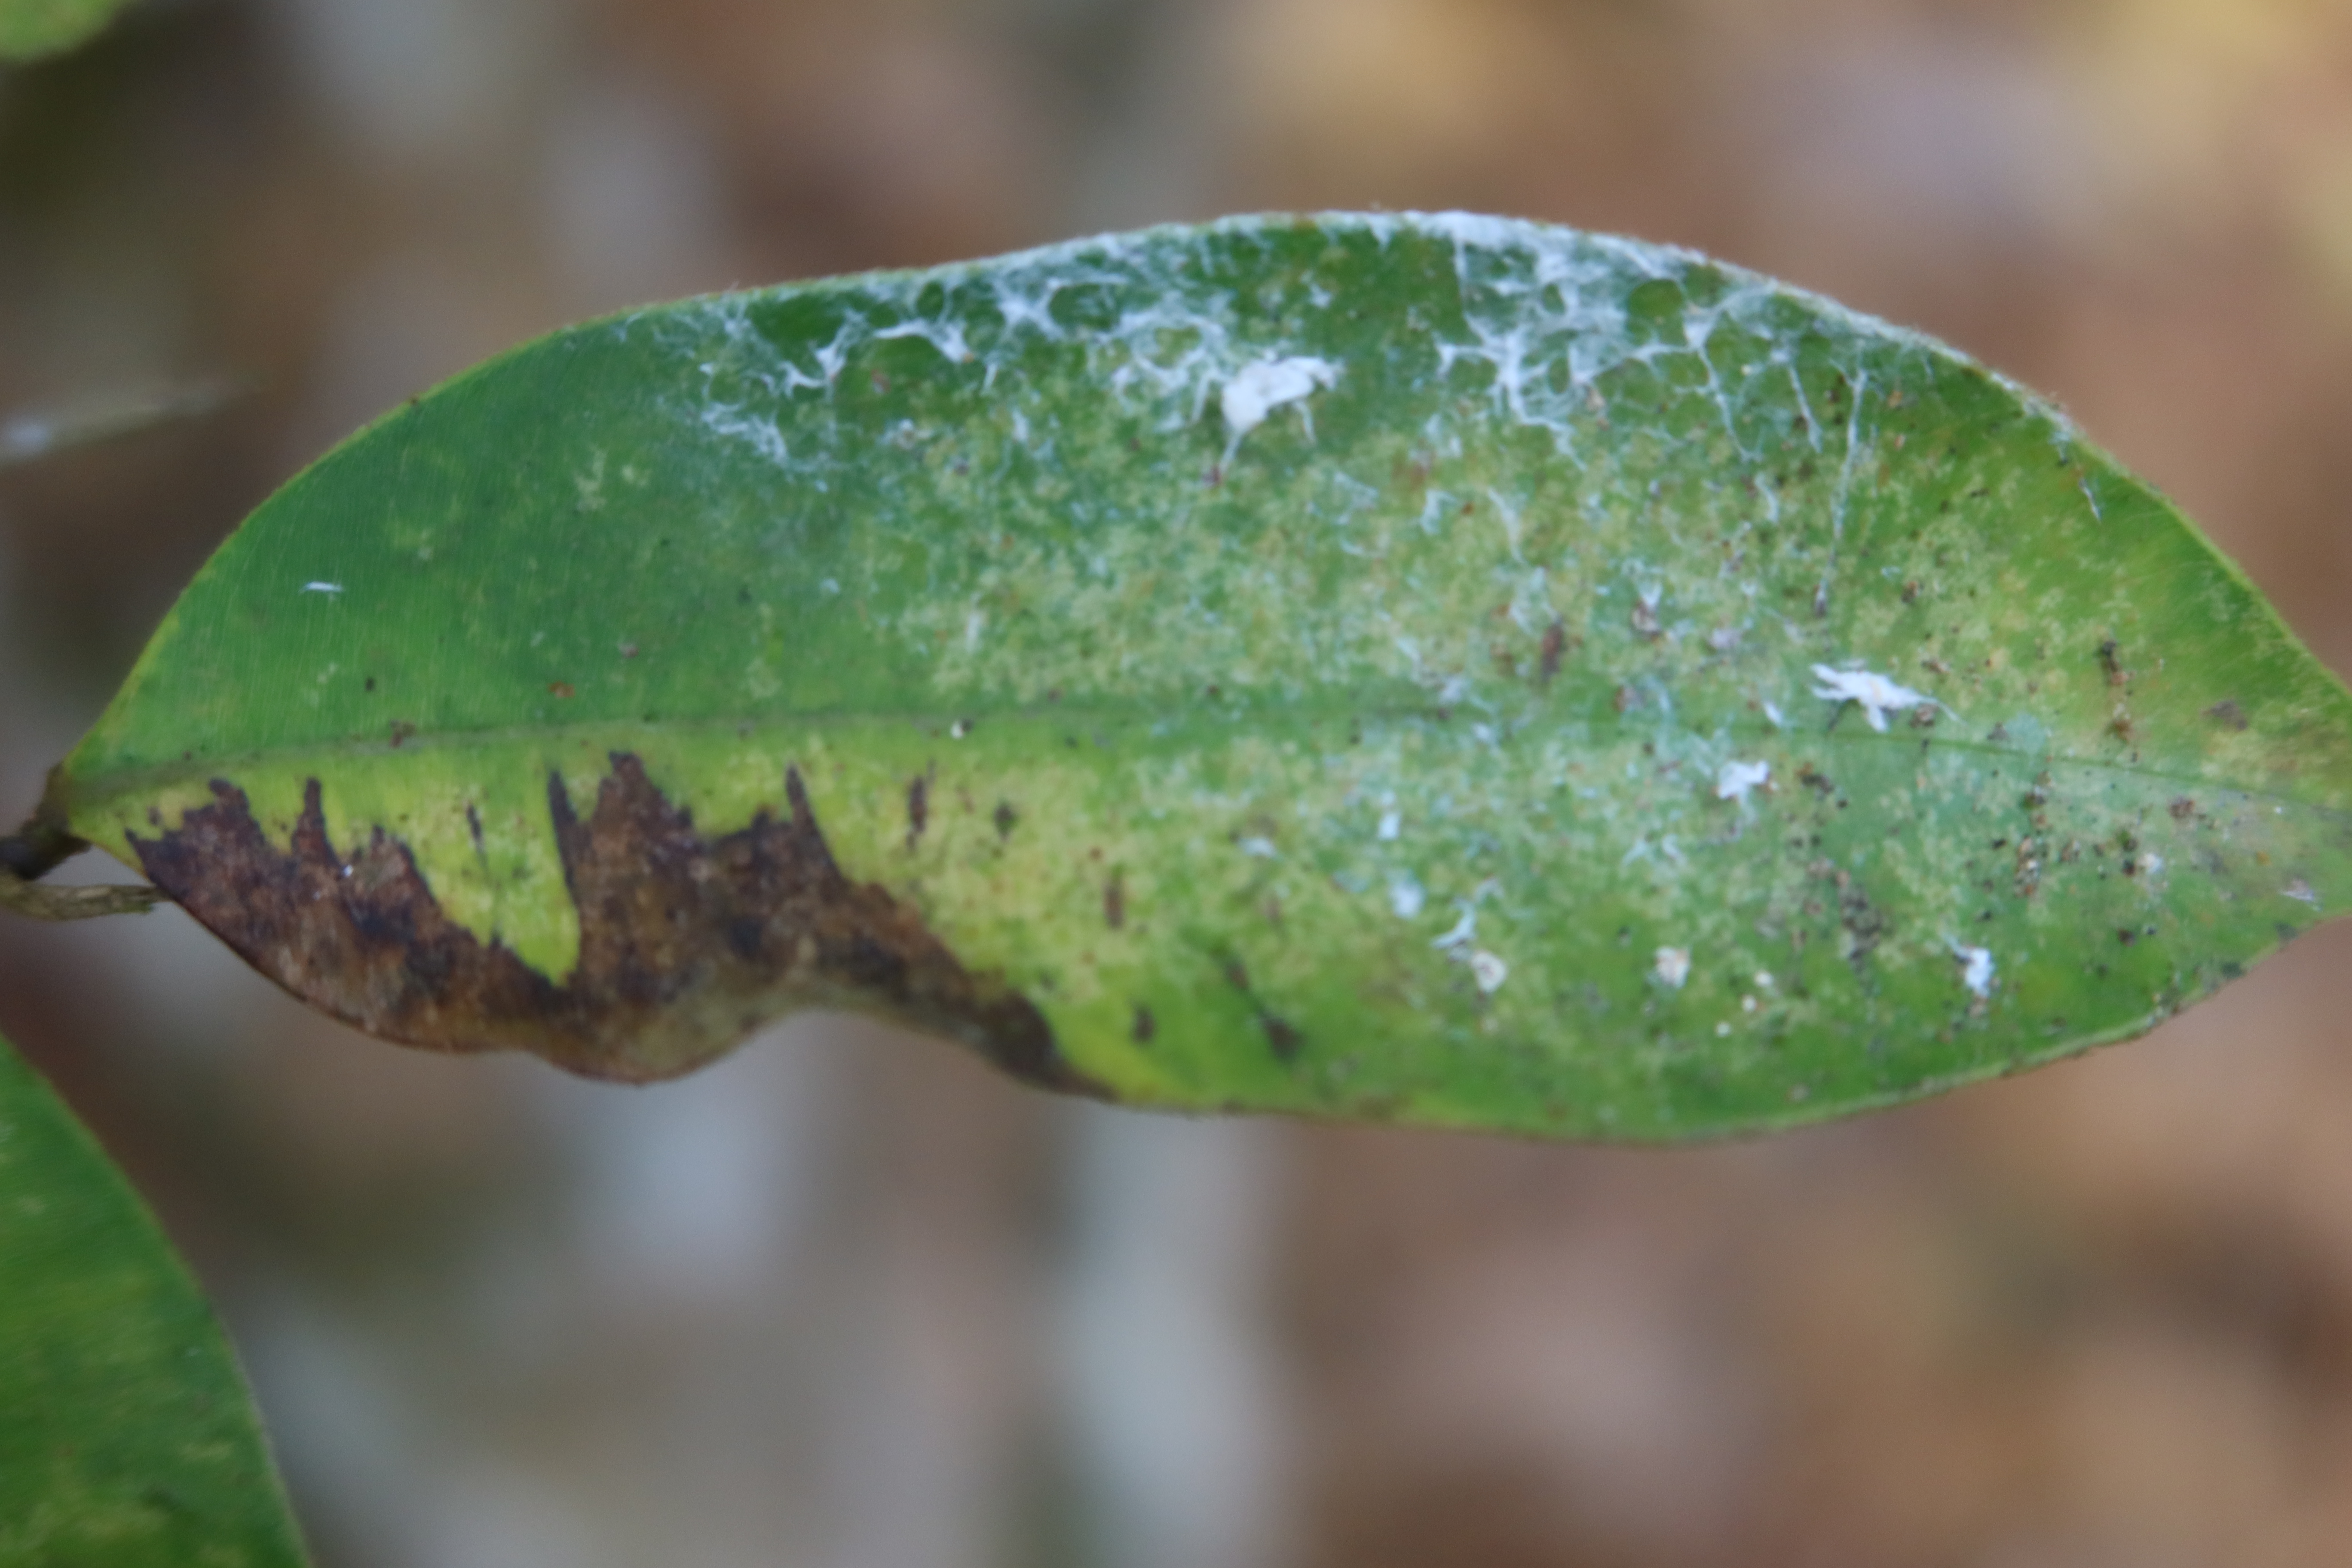
Label: Powdery mildew